William Manatt House

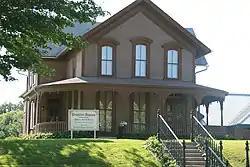

The William Manatt House, also known as the Brooklyn Historical Museum, is a historic dwelling located in Brooklyn, Iowa, United States. It is associated with the settlement of the town. Manatt and his father Robert moved from Holmes County, Ohio and settled in Poweshiek County in 1848. The farmstead they developed eventually became the city of Brooklyn. His father laid out most of the town in 1855. William sold property to the Mississippi and Missouri Railroad for a $1, and it reached Brooklyn in 1862. He granted land to the Chicago, Rock Island and Pacific Railroad in 1869. Manatt owned several businesses in town, which were run by various family members, and he owned an estate that grew to of land. He had this house built in 1869 on property that included a large barn, carriage house and pasture land. Manatt died in the house in 1906. His widow Roxann and two of his daughters, Thursia and Nellie, lived here until they died or moved out late in life. His youngest son Coe bought the house in the mid-1950s when Nellie moved out, and donated it to the city of Brooklyn before he died in 1962. It housed the Brooklyn Public Library until the Spring of 1999, and since then the Brooklyn Historical Museum. The two-story frame structure features Italianate elements, especially the tall, segmentally arched windows and hooded crowns. Dental molding is found on the cornice. The porch that encircles half of the house is not original. The house was listed on the National Register of Historic Places in 1997.